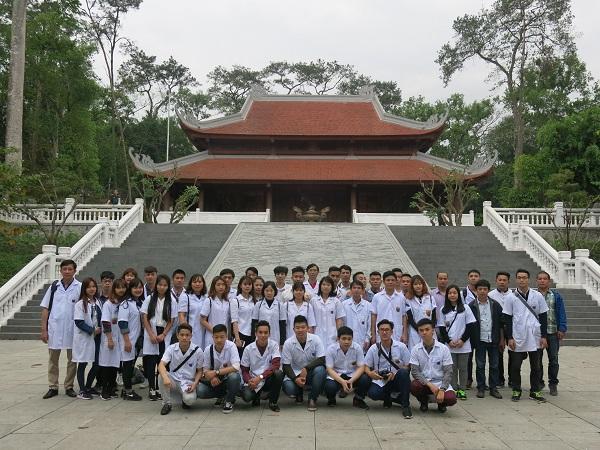
có một đám đông đang chụp ảnh tập thể ở trước một khu di tích